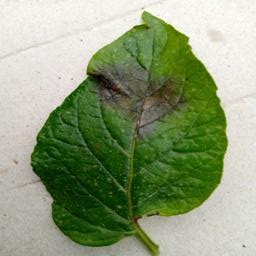
Etiqueta: Late Blight